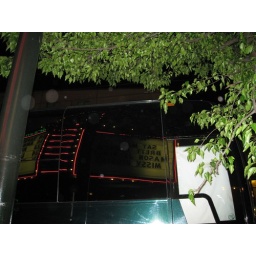
The marquee reflection in the bus window seemed cool at the time!